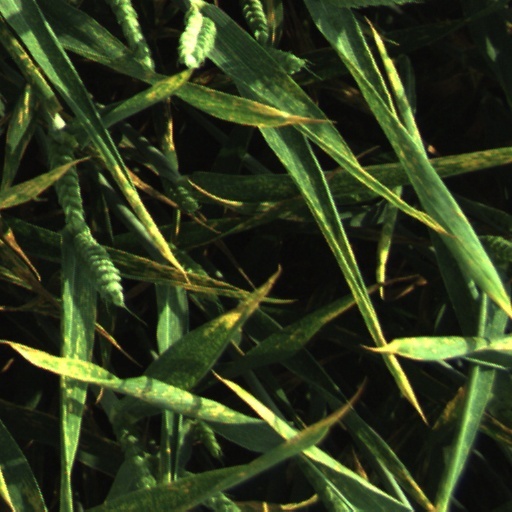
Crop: wheat